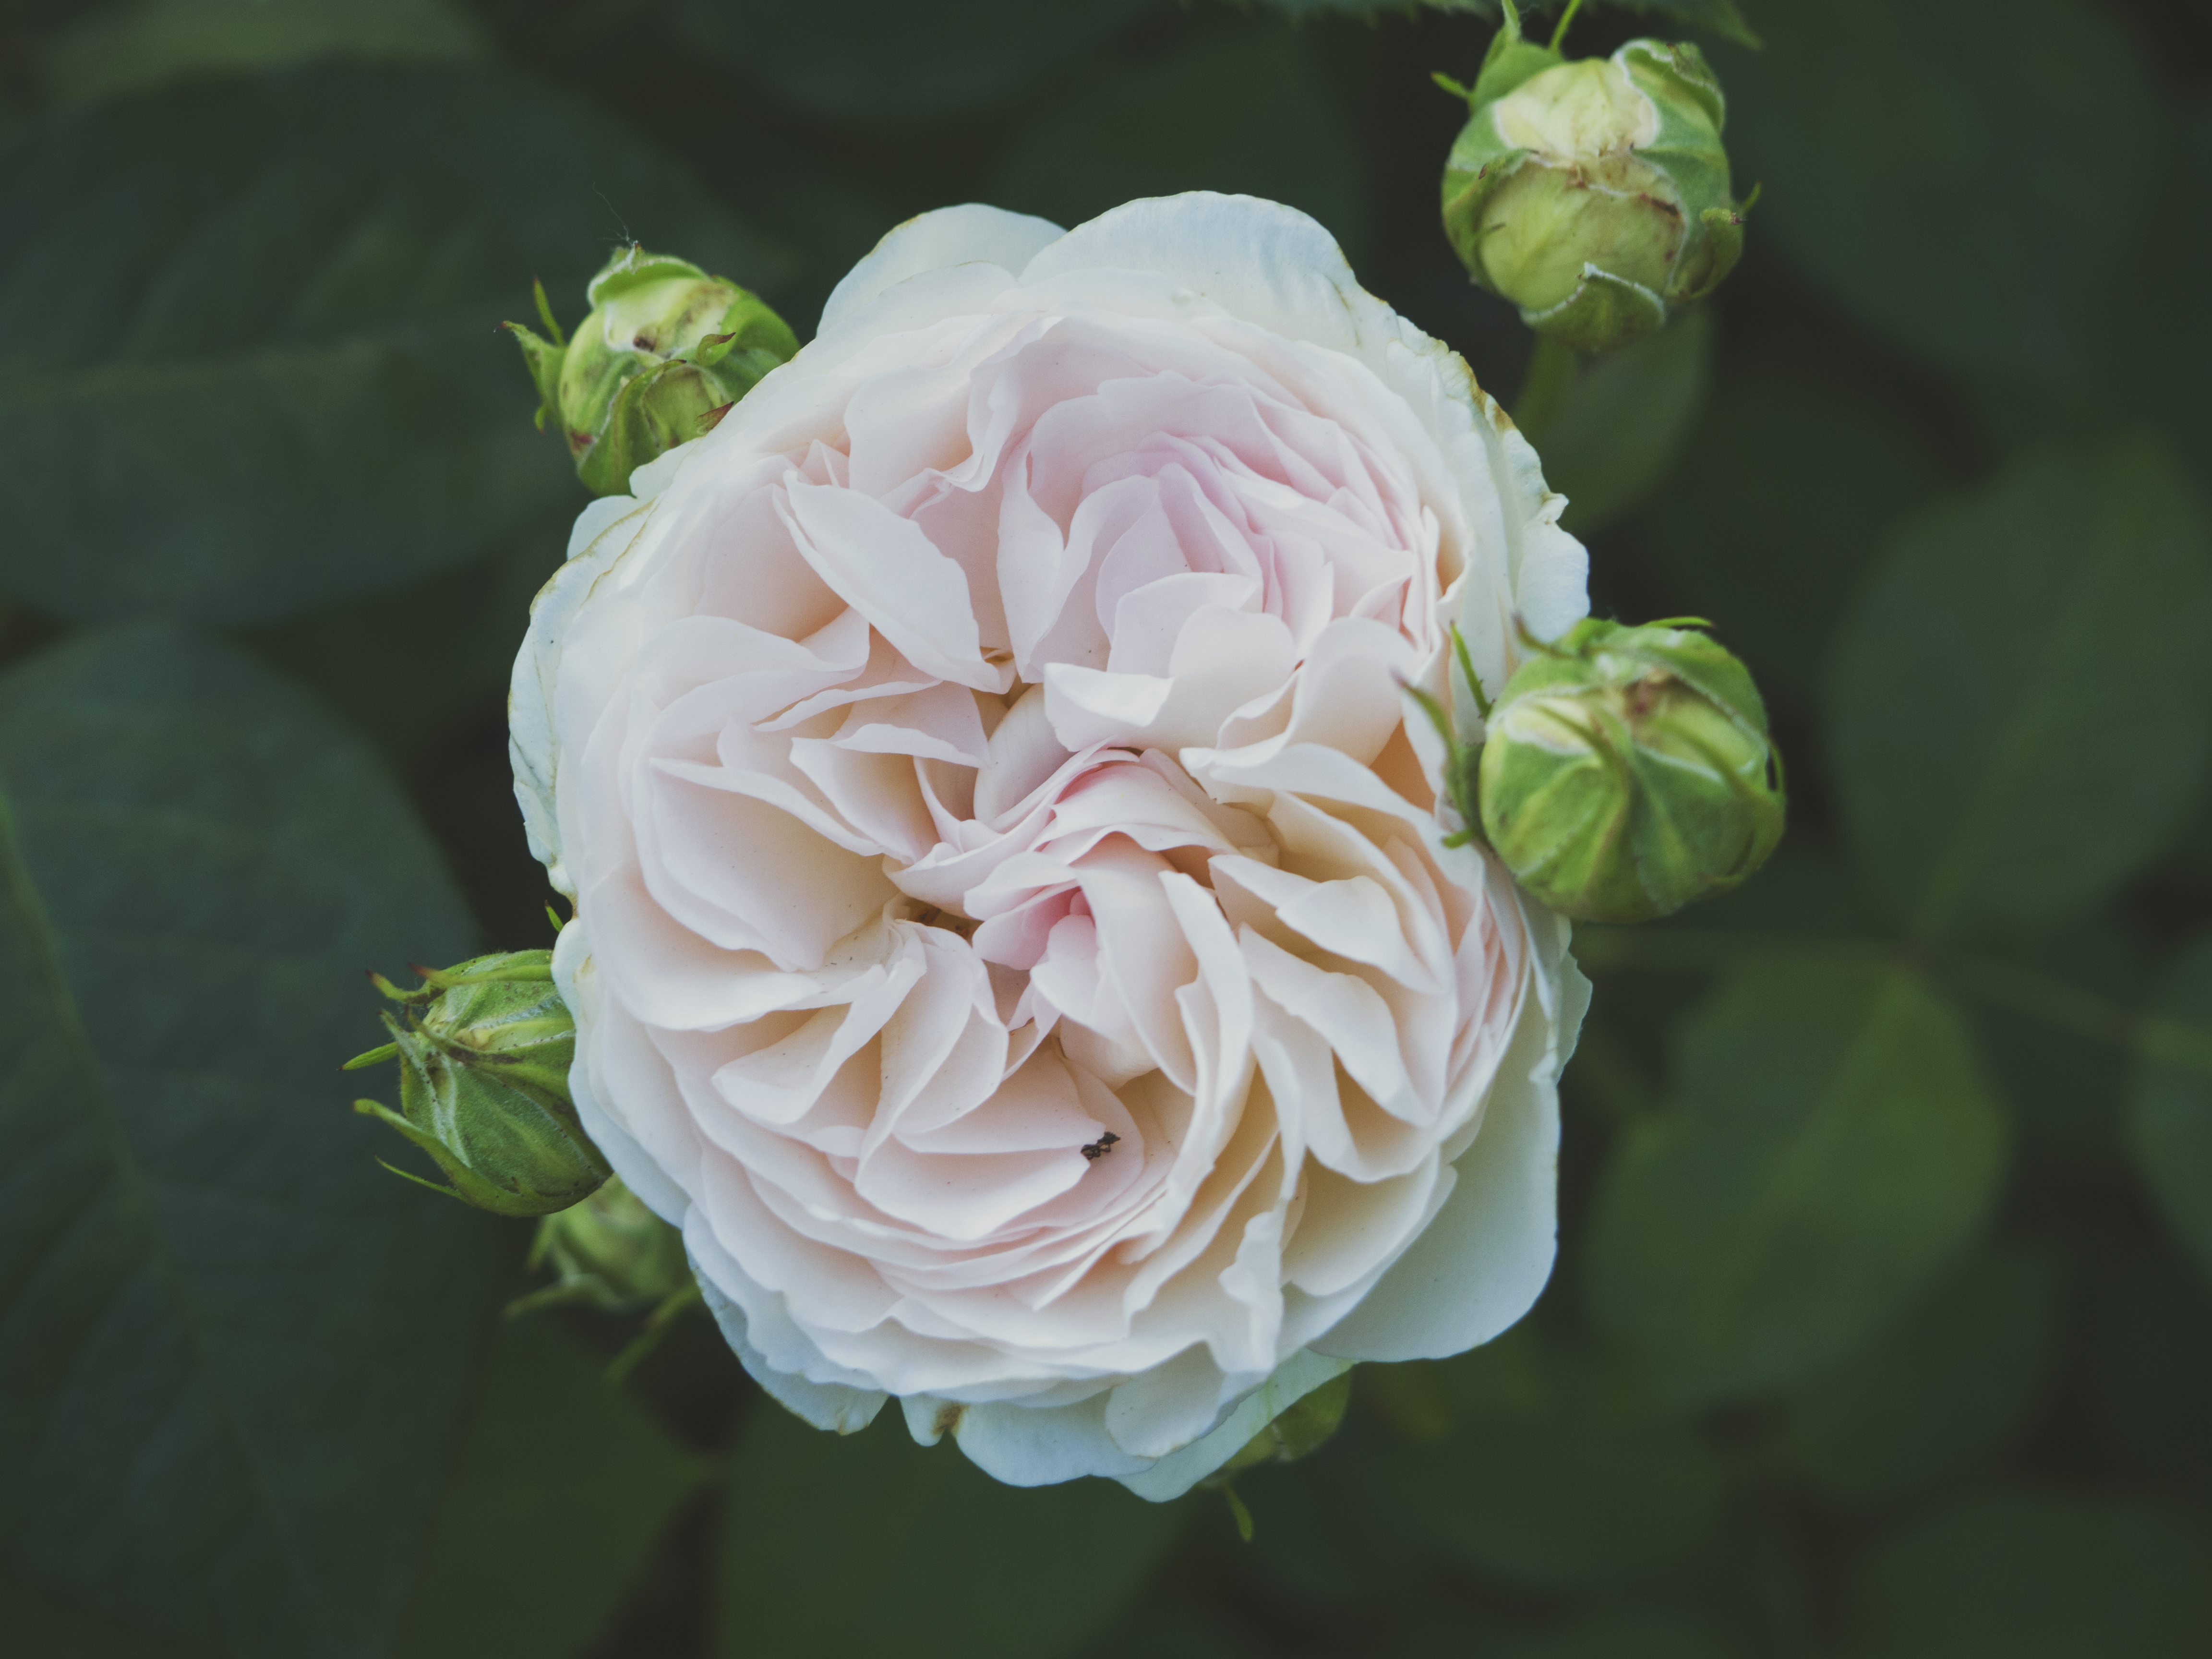
blossom, plant, flower, petal, bloom, rose, green, macro, botany, pink, flora, close up, floribunda, macro photography, flowering plant, garden roses, rose family, flower buds, plant stem, land plant, rosa centifolia, rose order